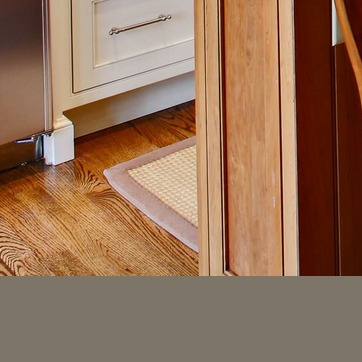
Material: carpet